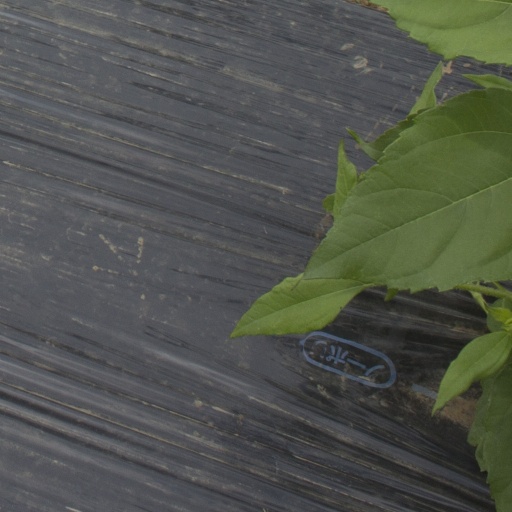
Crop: Jerusalem artichoke